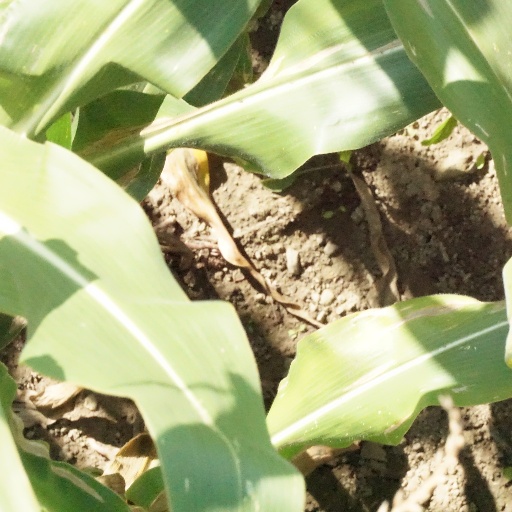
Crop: maize; corn